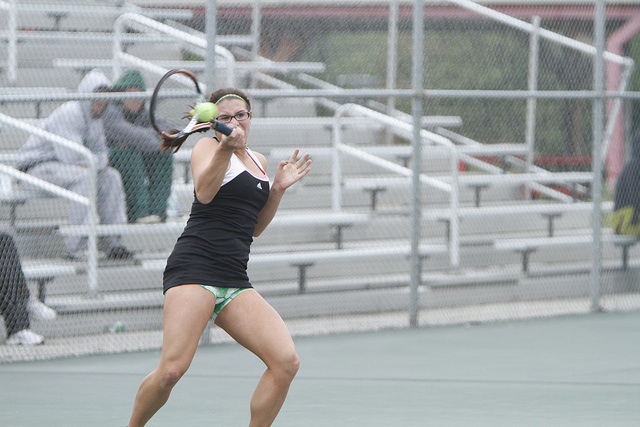
một người phụ nữ đang nghiêng người để đỡ quả bóng tennis